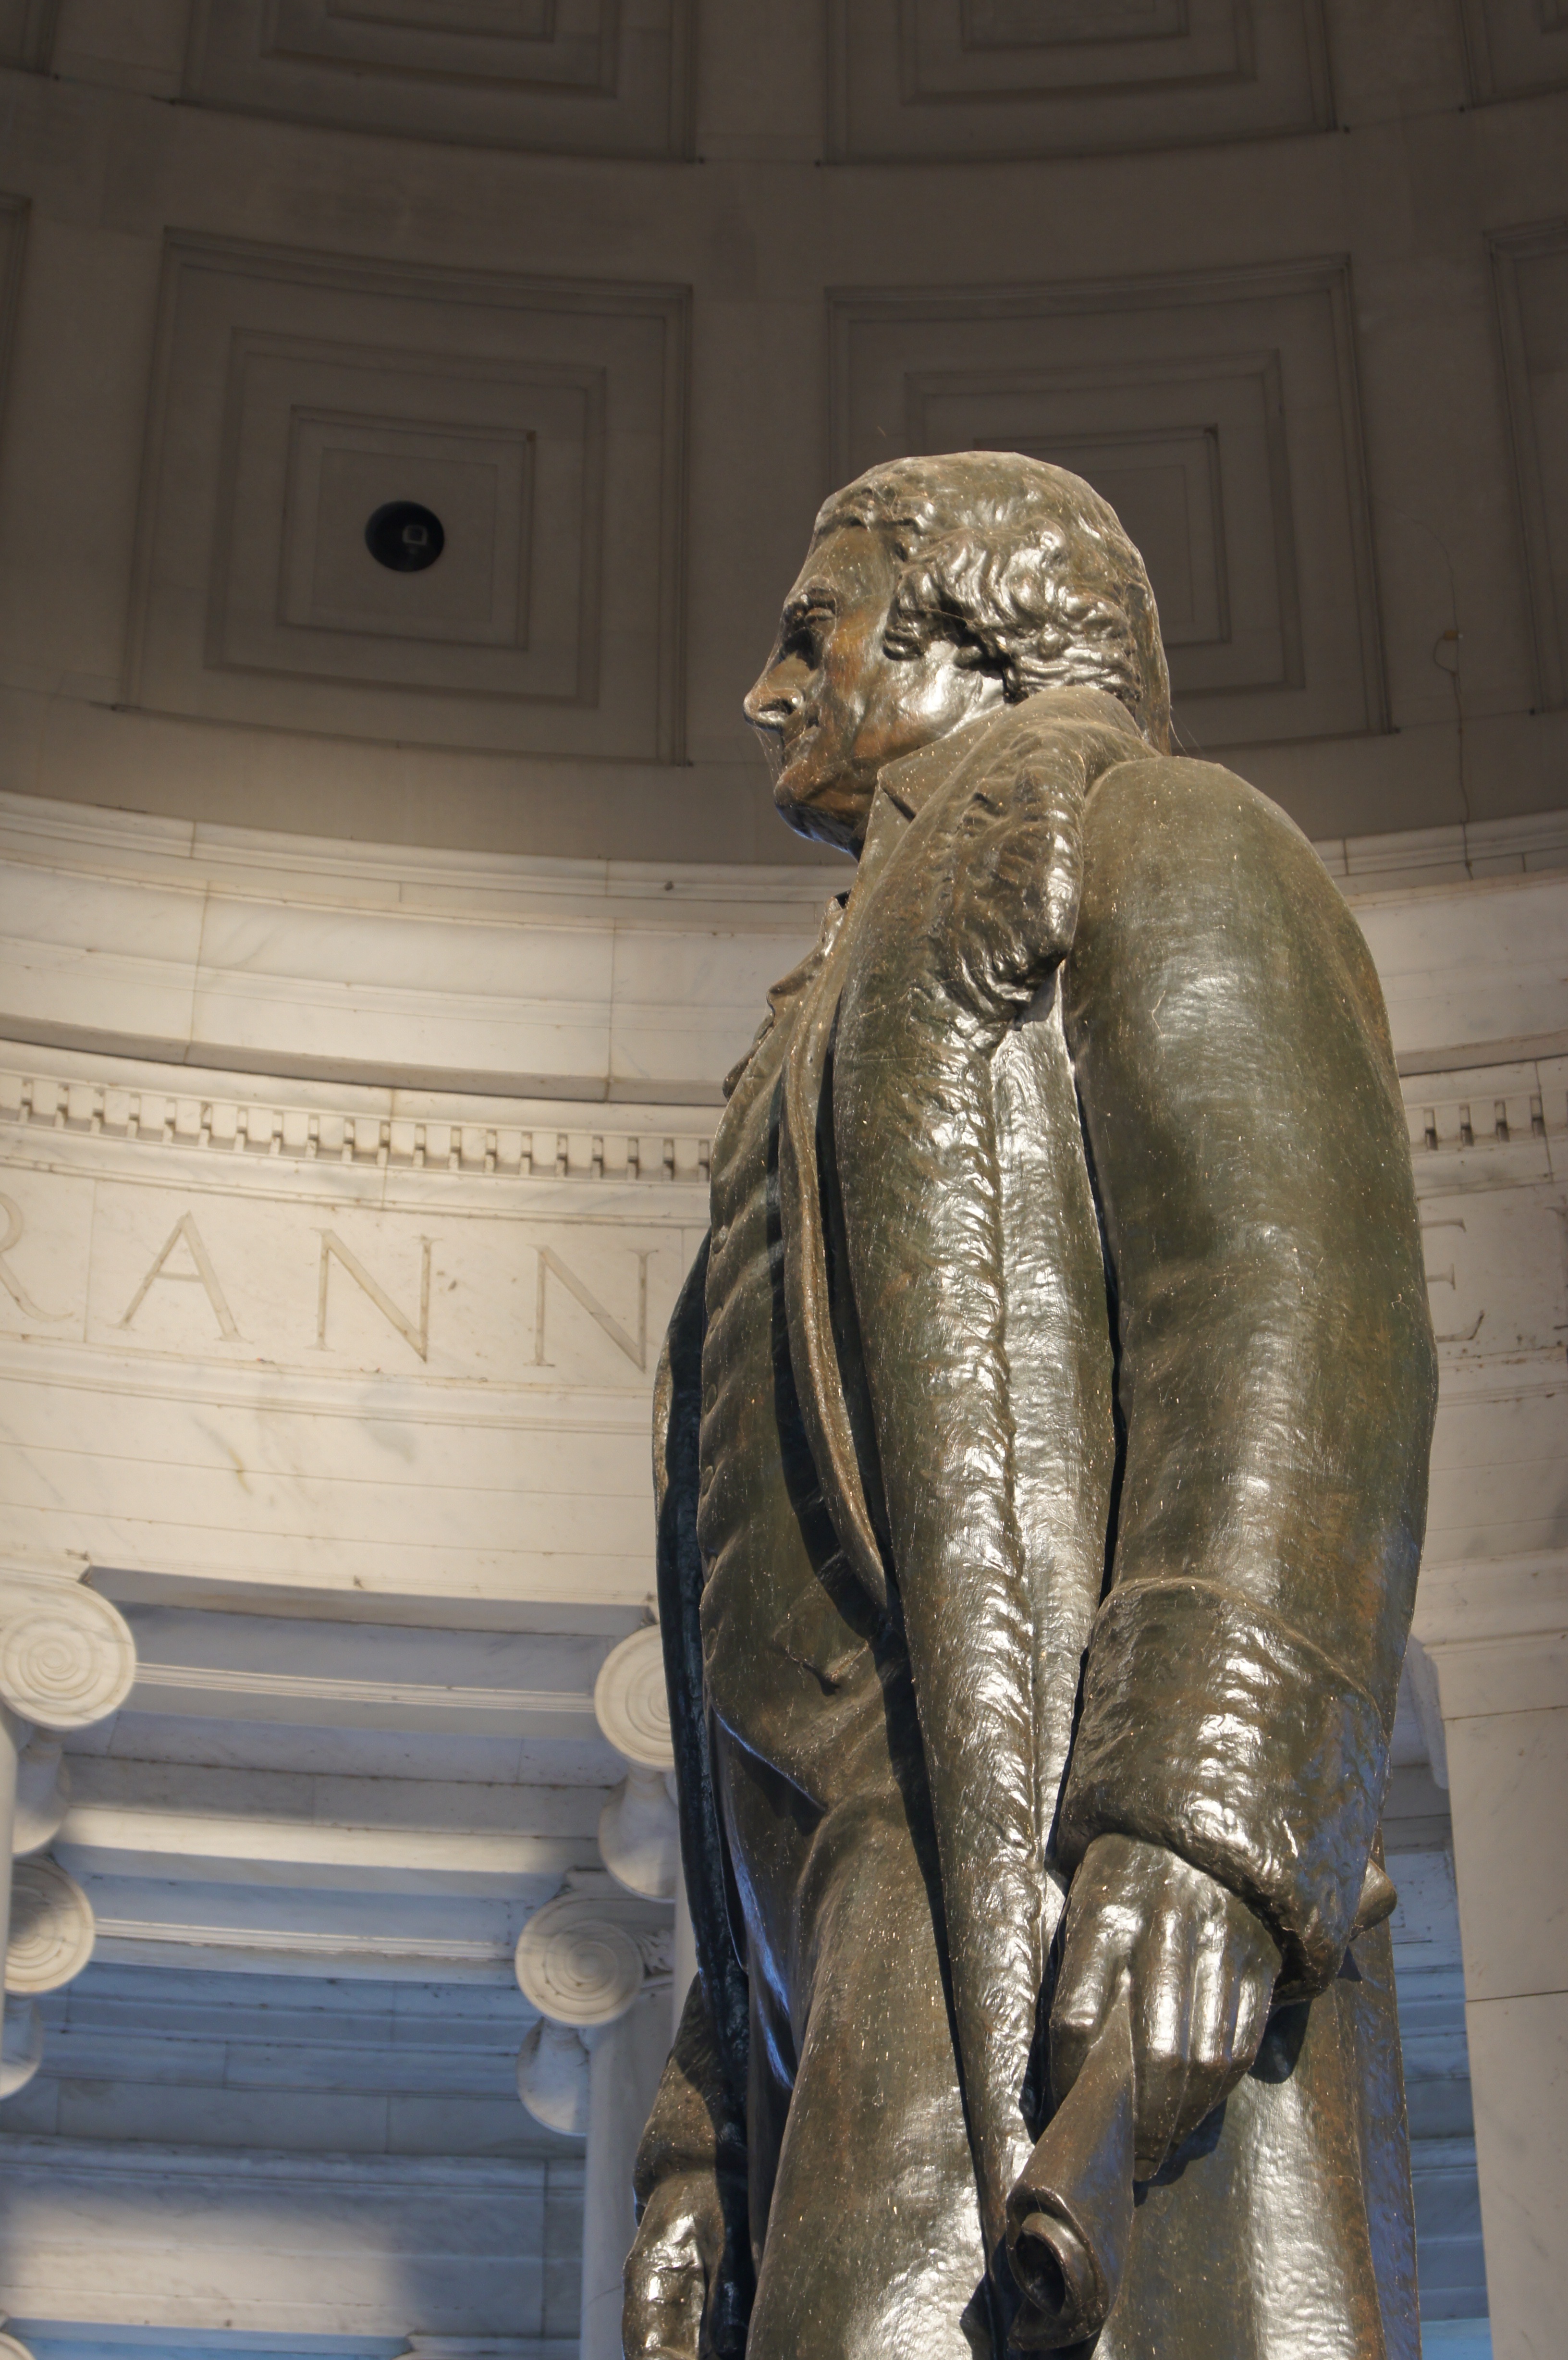
monument, statue, usa, america, president, sculpture, art, temple, carving, jefferson, washington dc, ancient history, jefferson monument